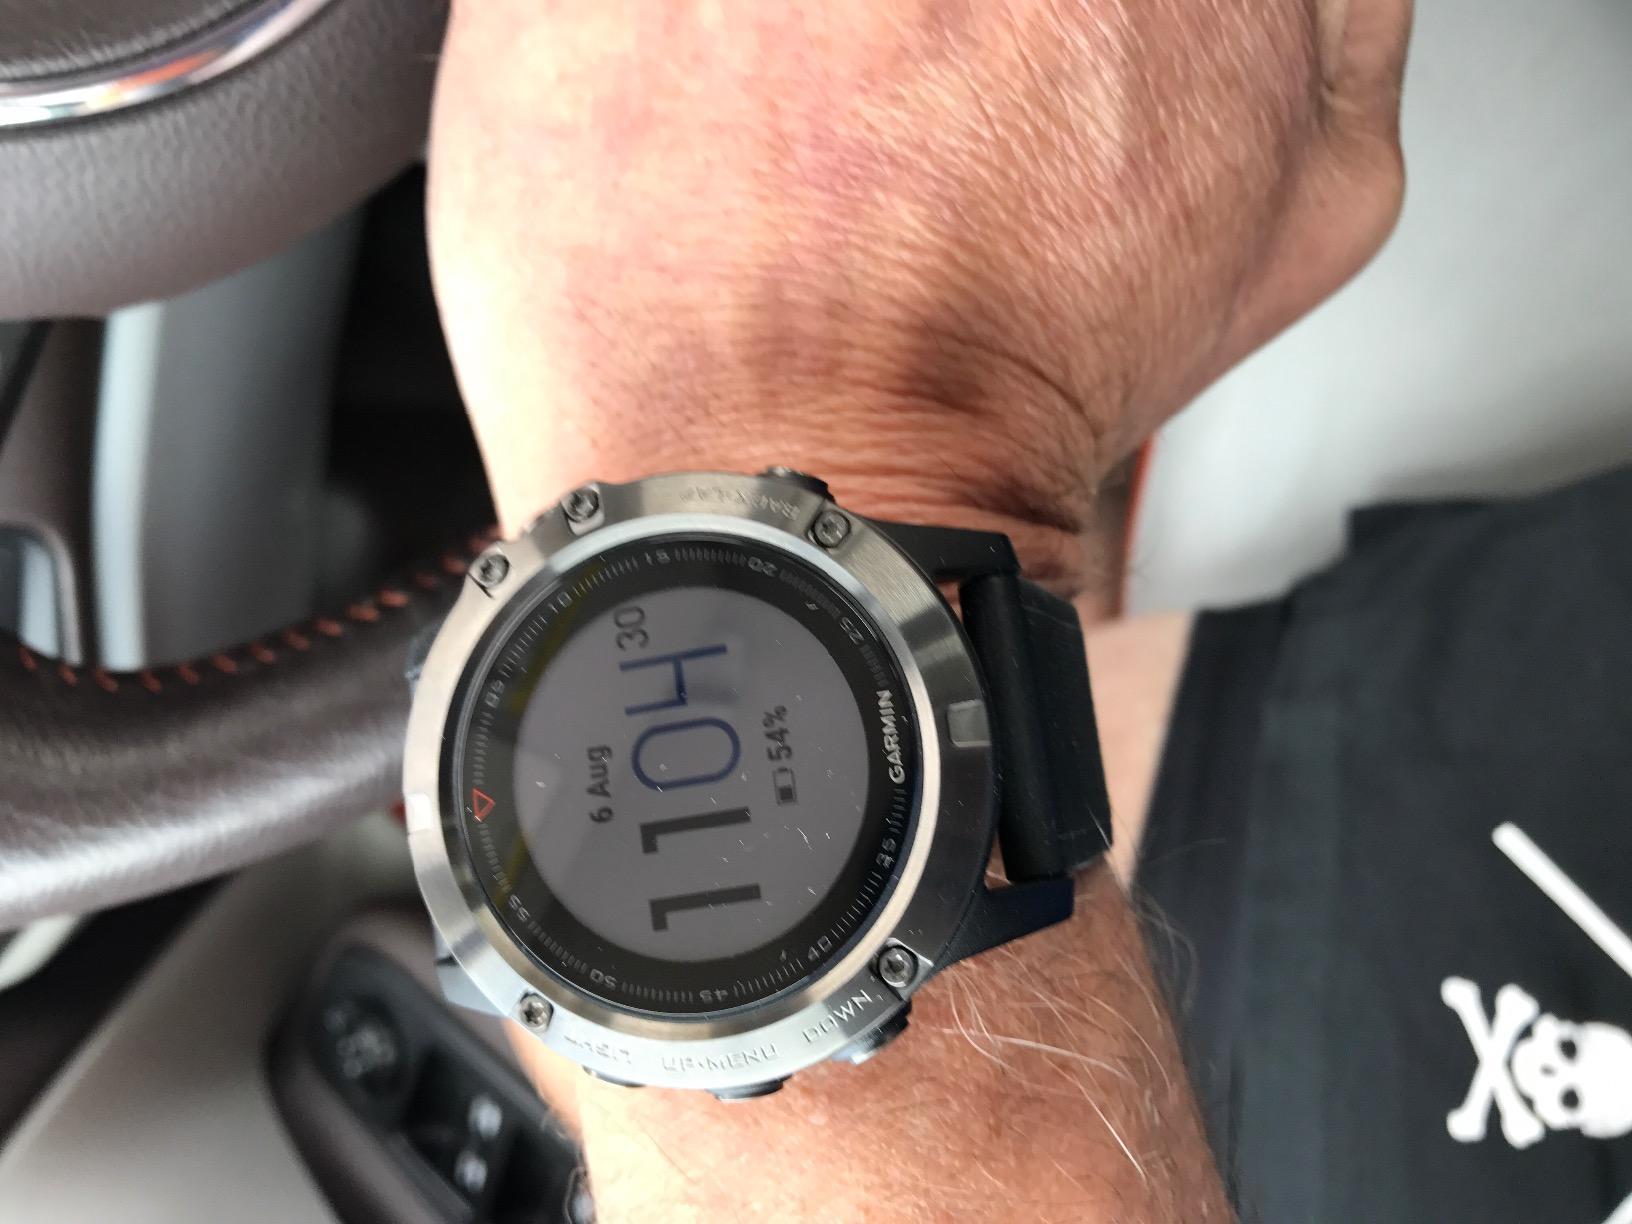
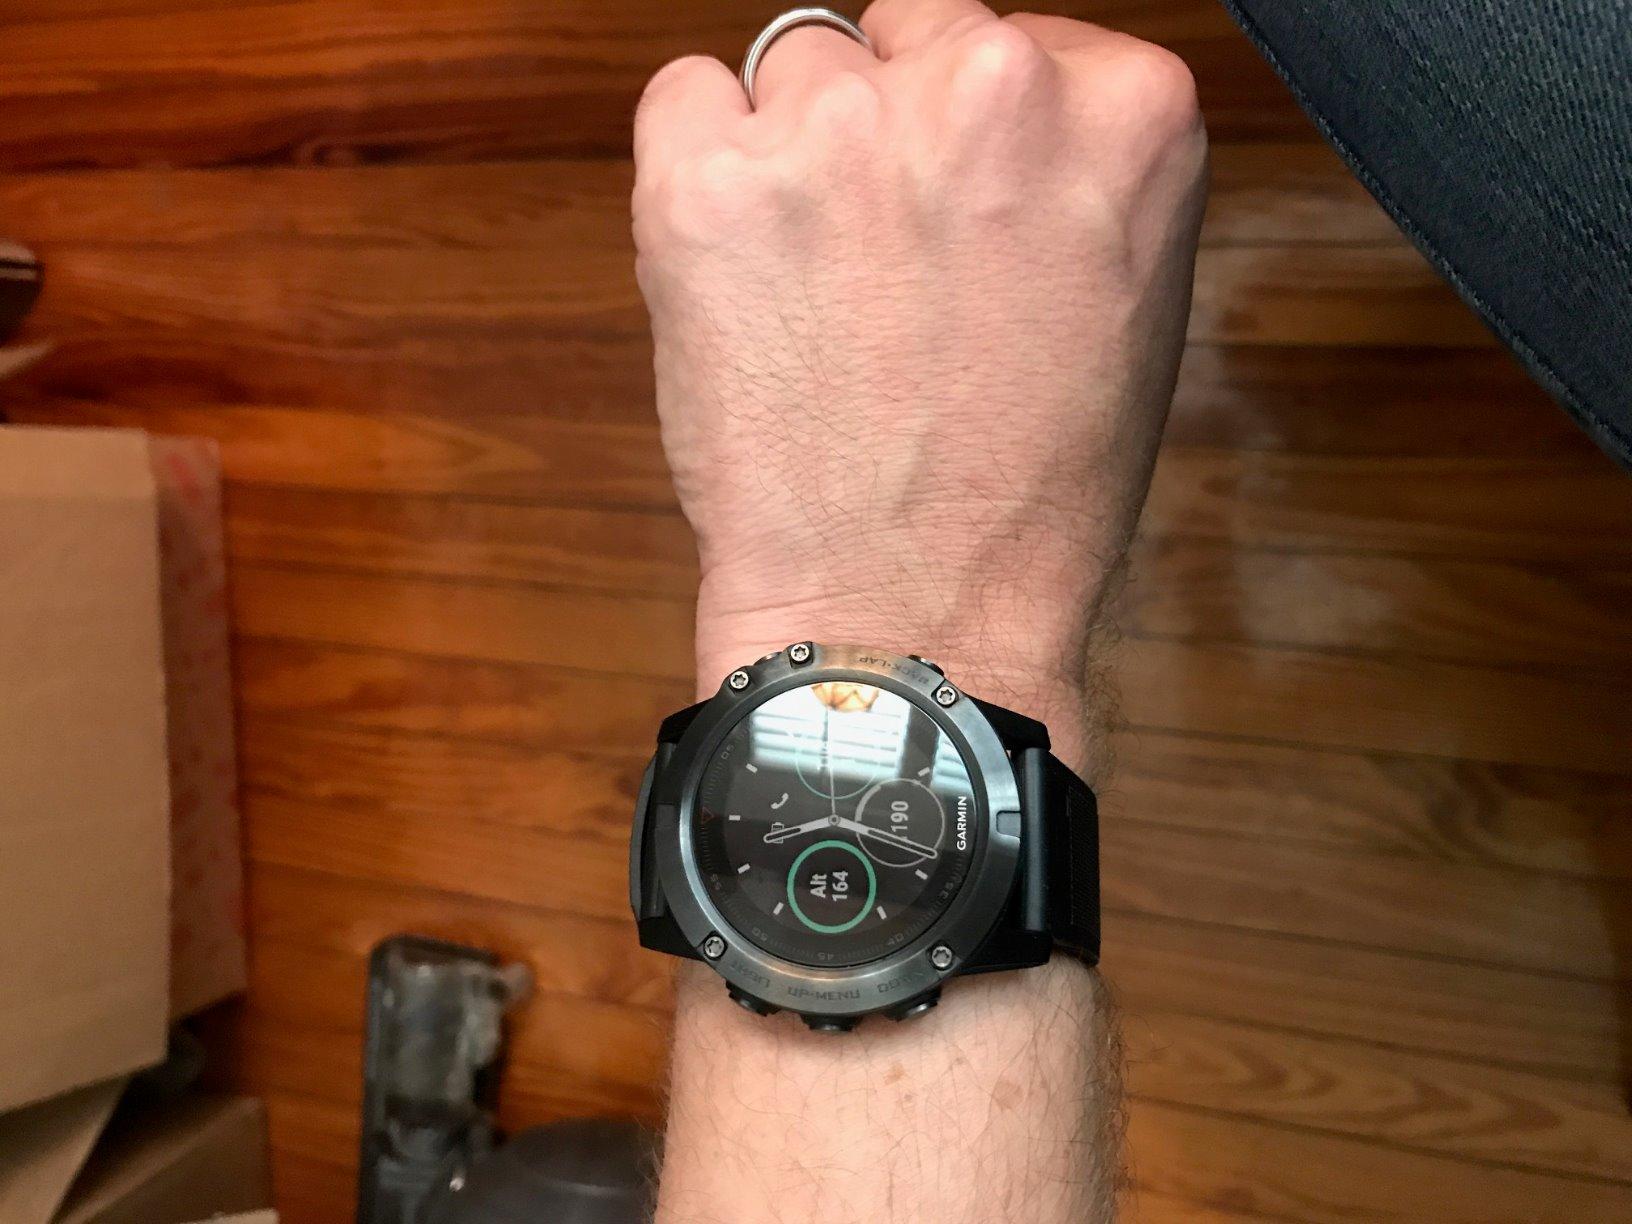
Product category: smartwatch
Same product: yes